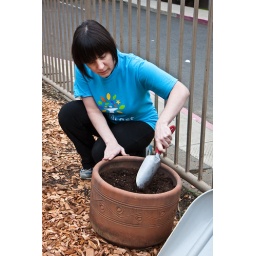
Pekio Vergotis smoothes some dirt in a flower pot